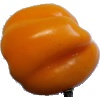
Label: yellow_pepper